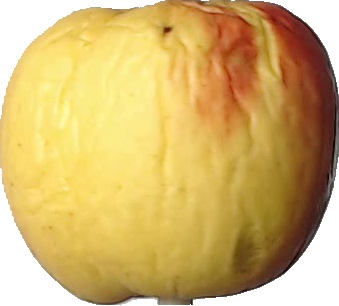
Label: apple_red_yellow_1